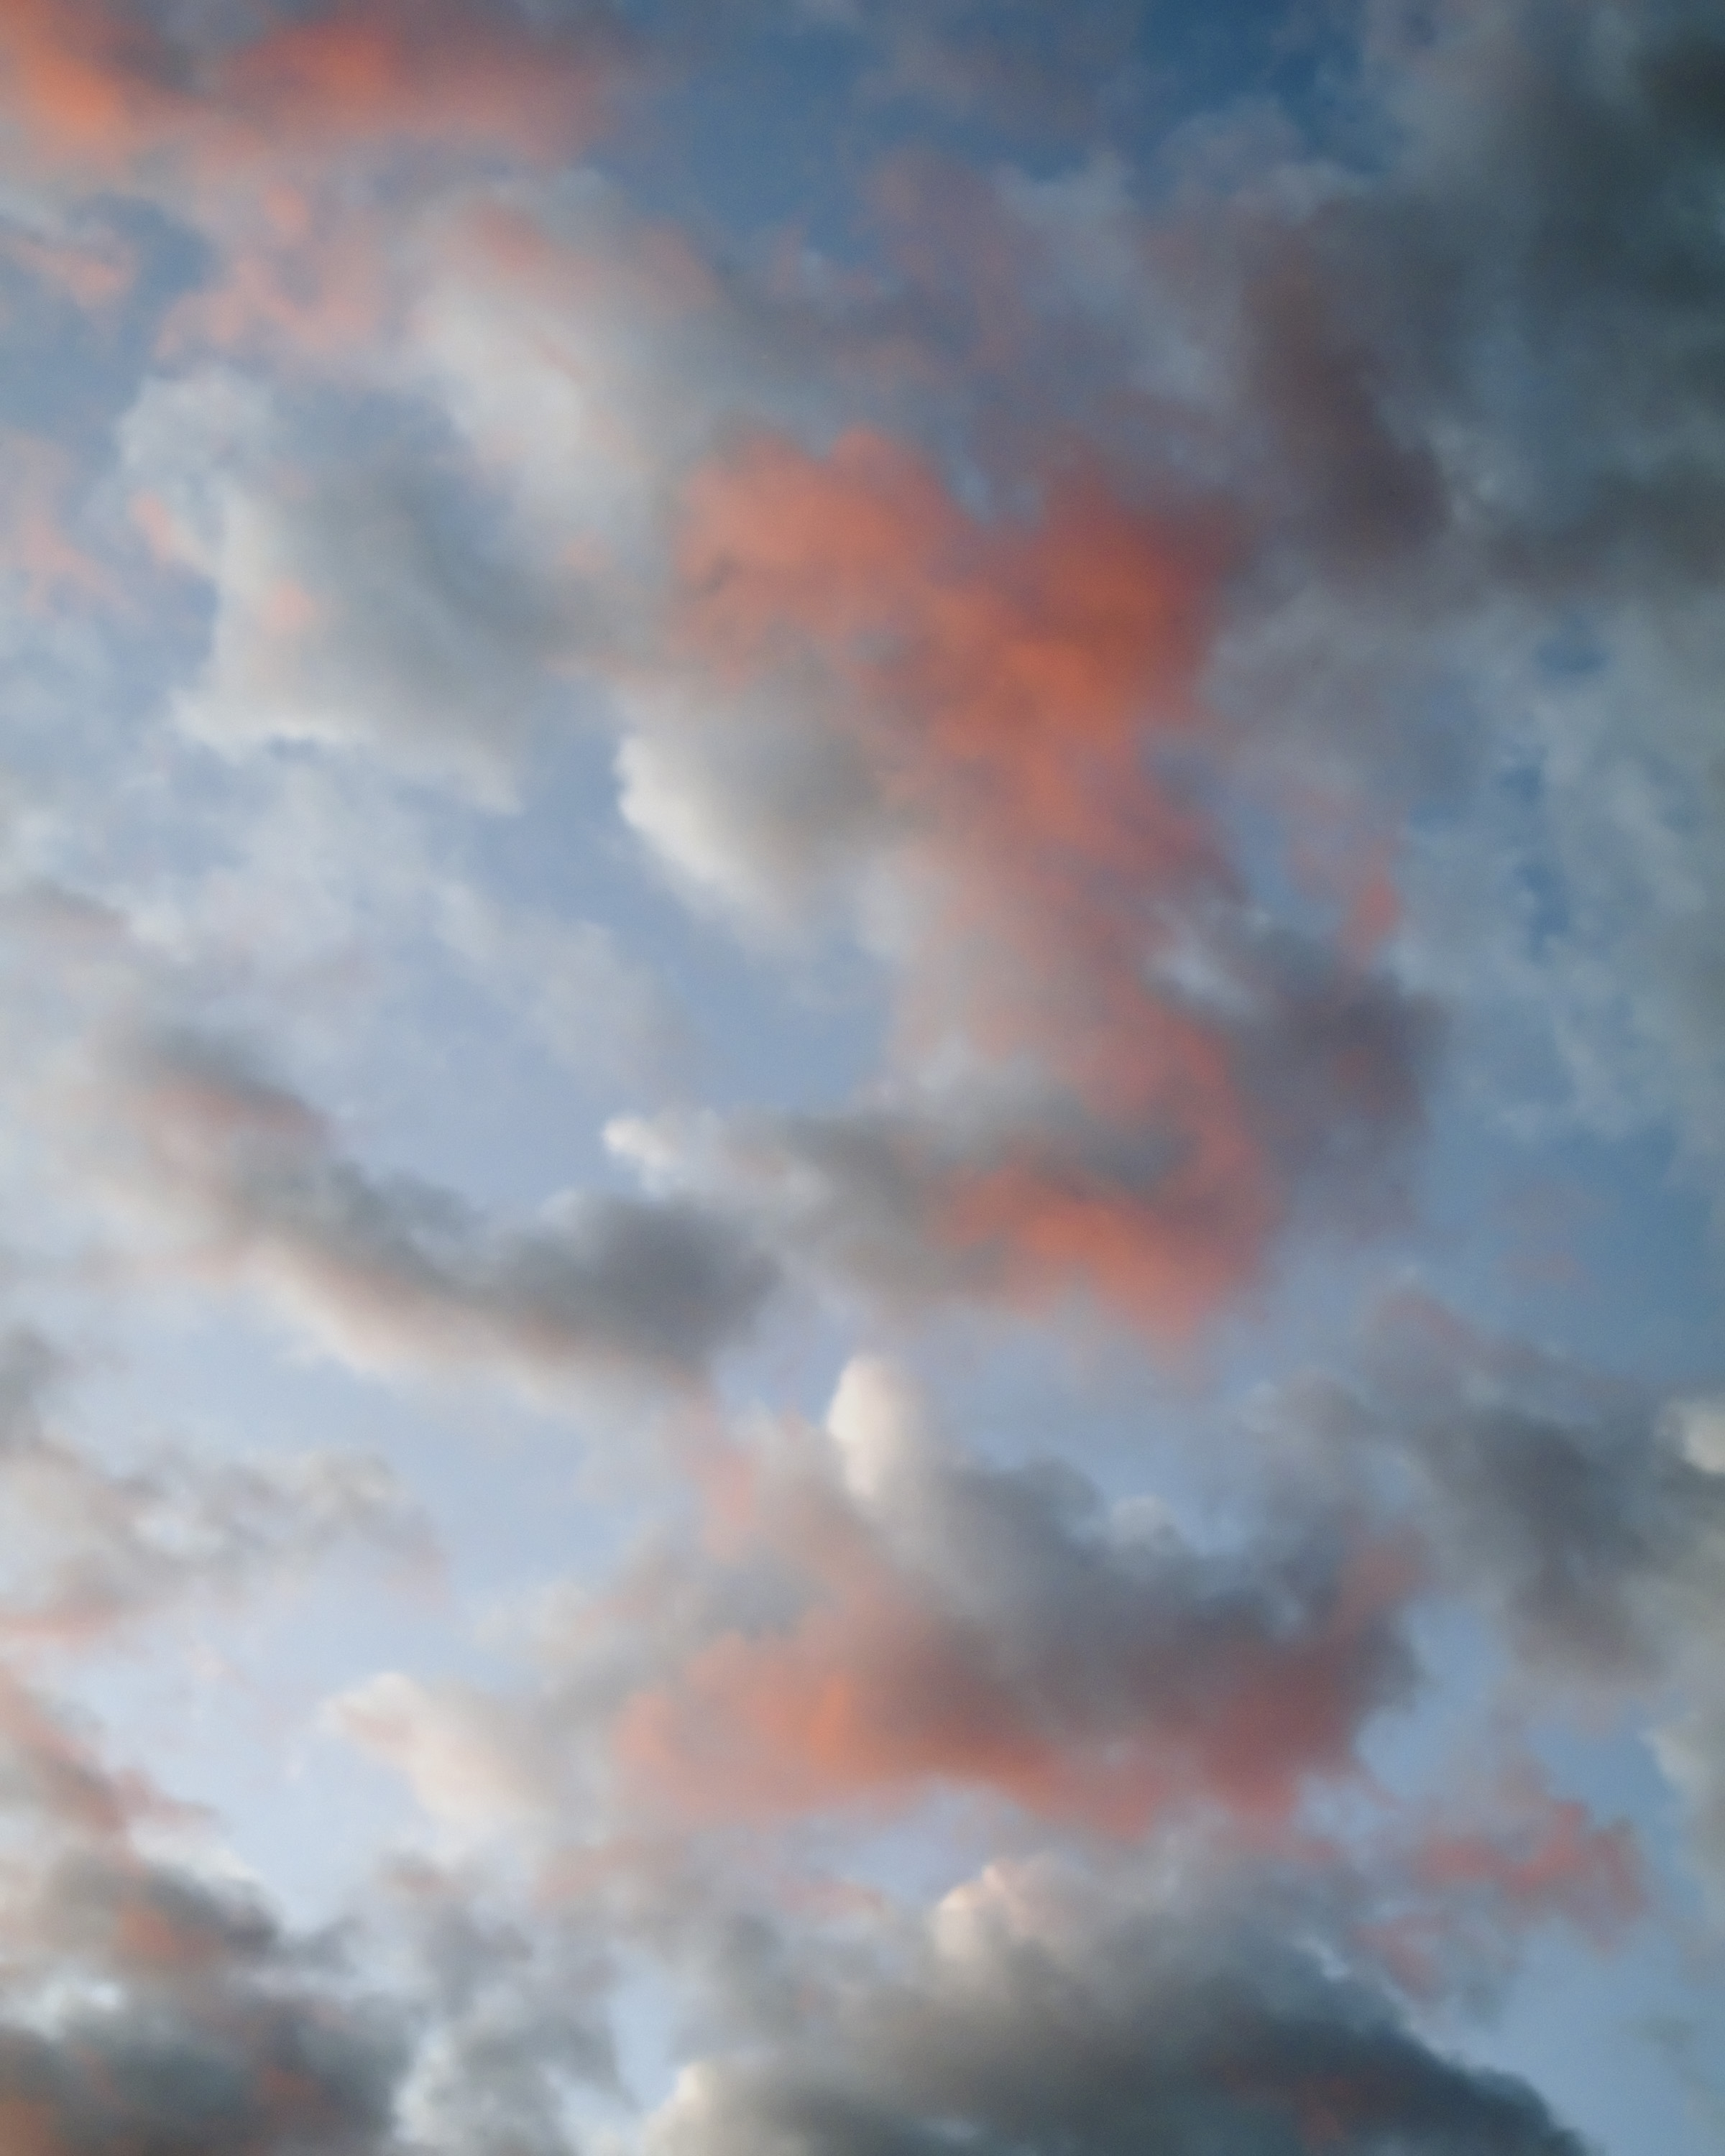
cloud, sky, sunset, sunlight, atmosphere, reflection, clouds, sacramento, afterglow, meteorological phenomenon